Taylor Small

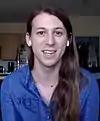
Small in 2020

Taylor Small (born March 26, 1994) is an American politician. Small was a member of the Vermont House of Representatives from 2021 until 2025. She was the first openly transgender legislator elected in Vermont and the 5th elected in the United States.